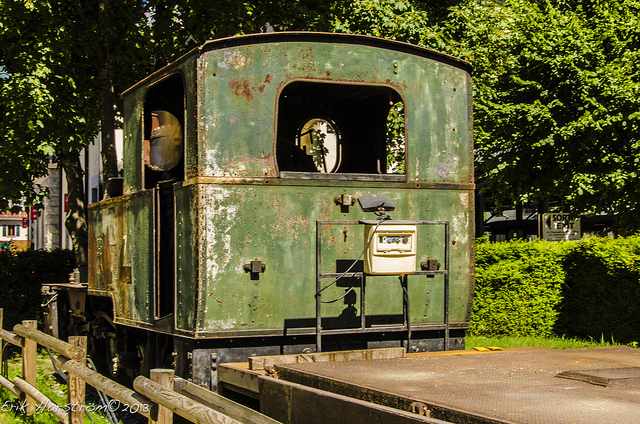
user: Given an image and a question. Answer the question in a short answer. Question: What's it called if one of these crashes? Short Answer:
assistant: train crash